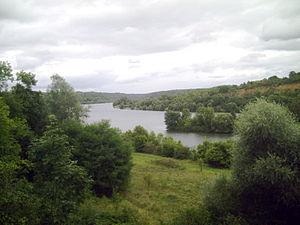
Villey-Saint-Étienne: la Moselle